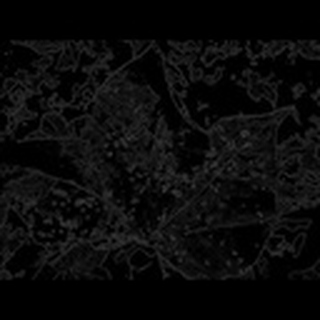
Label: cotton_target_spot